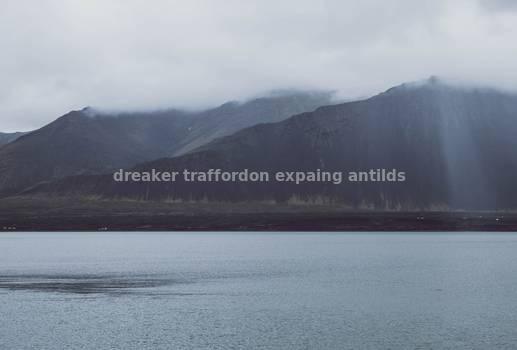
Label: Watermark